Invasion of Naples (1806)

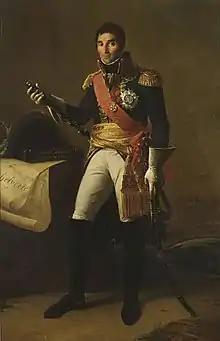
André Massena led the invading Army of Naples

In January 1806, Saint-Cyr's corps of observation was redesignated the "Army of Naples" under the nominal command of Joseph Bonaparte, though Masséna was the actual military leader. Napoleon had persuaded his elder brother to accept Naples's crown, and Joseph somewhat reluctantly agreed. Upset with being demoted to second-in-command, Saint-Cyr was recalled early in the campaign. The army was divided into three wings; the right wing and center were concentrated at Rome, and the left wing assembled at Ancona on the Adriatic. General of Division Jean Reynier led 7,500 soldiers of the right wing, Masséna personally commanded the center with 17,500 troops, and General of Division Giuseppe Lechi directed 5,000 men of the left wing. General of Division Guillaume Philibert Duhesme was on the march from Austria with a 7,500-man division, and 3,500 more were due to arrive from northern Italy. Altogether, Masséna's army would number more than 41,000 men. While the Franco-Italian army was in good fighting trim, it suffered from poor administration. The troops were badly paid, fed, shod, and clothed. This led the soldiers to steal from the country's inhabitants, actions that would have consequences.